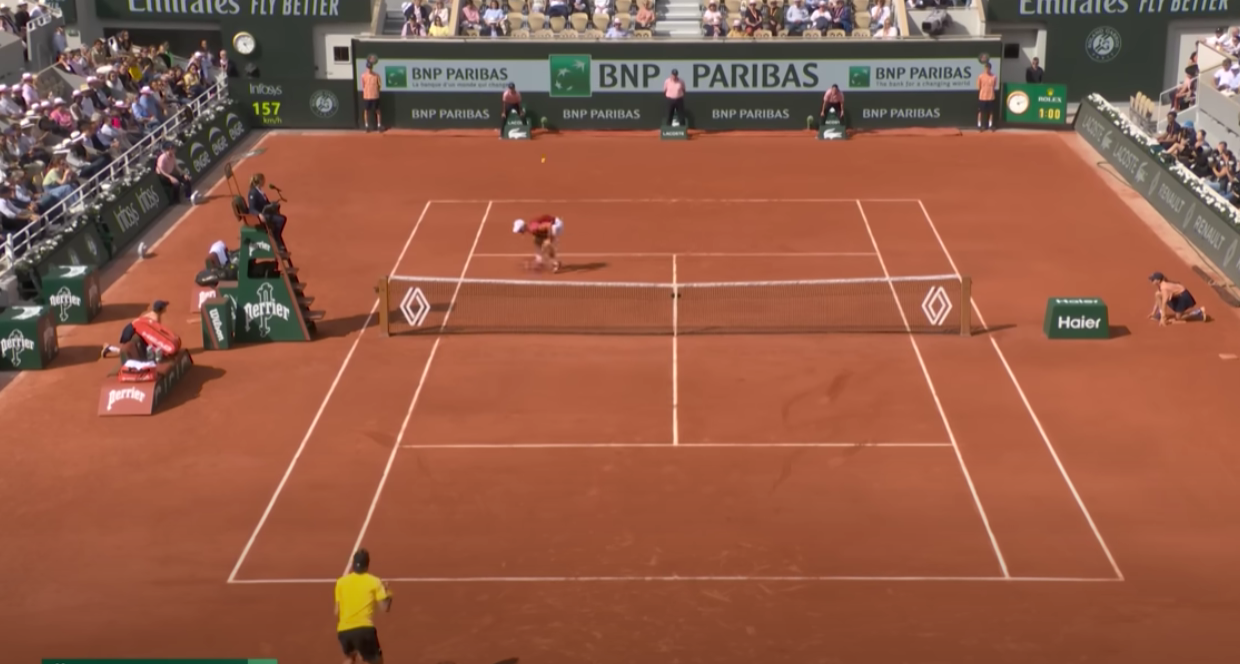
Player A is behind the baseline while player B is at the T-zone.